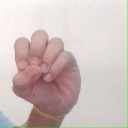
अक्षर: उ